Ancient Greek art

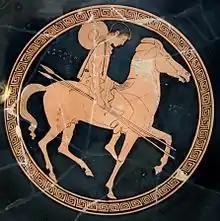
Interior of an Attic red-figure cup, about 450 BC

By convention, finely painted vessels of all shapes are called "vases", and there are over 100,000 significantly complete surviving pieces, giving (with the inscriptions that many carry) unparalleled insights into many aspects of Greek life. Sculptural or architectural pottery, also very often painted, are referred to as terracottas, and also survive in large quantities. In much of the literature, "pottery" means only painted vessels, or "vases". Pottery was the main form of grave goods deposited in tombs, often as "funerary urns" containing the cremated ashes, and was widely exported.